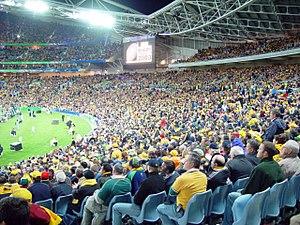
L'équipe d'Australie de rugby à XV est l'équipe nationale qui représente l'Australie dans les compétitions majeures internationales de rugby à XV.
Le rugby à XV, aussi appelé rugby union dans les pays anglophones, qui se joue par équipes de quinze joueurs sur le terrain avec des remplaçants, est la variante la plus pratiquée du rugby, famille de sports collectifs, dont les spécificités sont les mêlées et les touches, mettant aux prises deux équipes qui se disputent un ballon ovale, joué à la main et au pied.